Vetle Wang Soleim

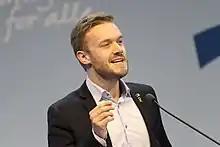
Soleim in 2017

He was elected representative to the Storting for the period 2017–2021 for the Conservative Party.